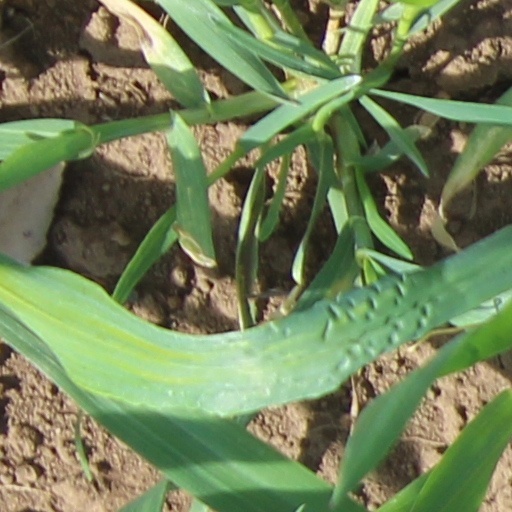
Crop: wheat